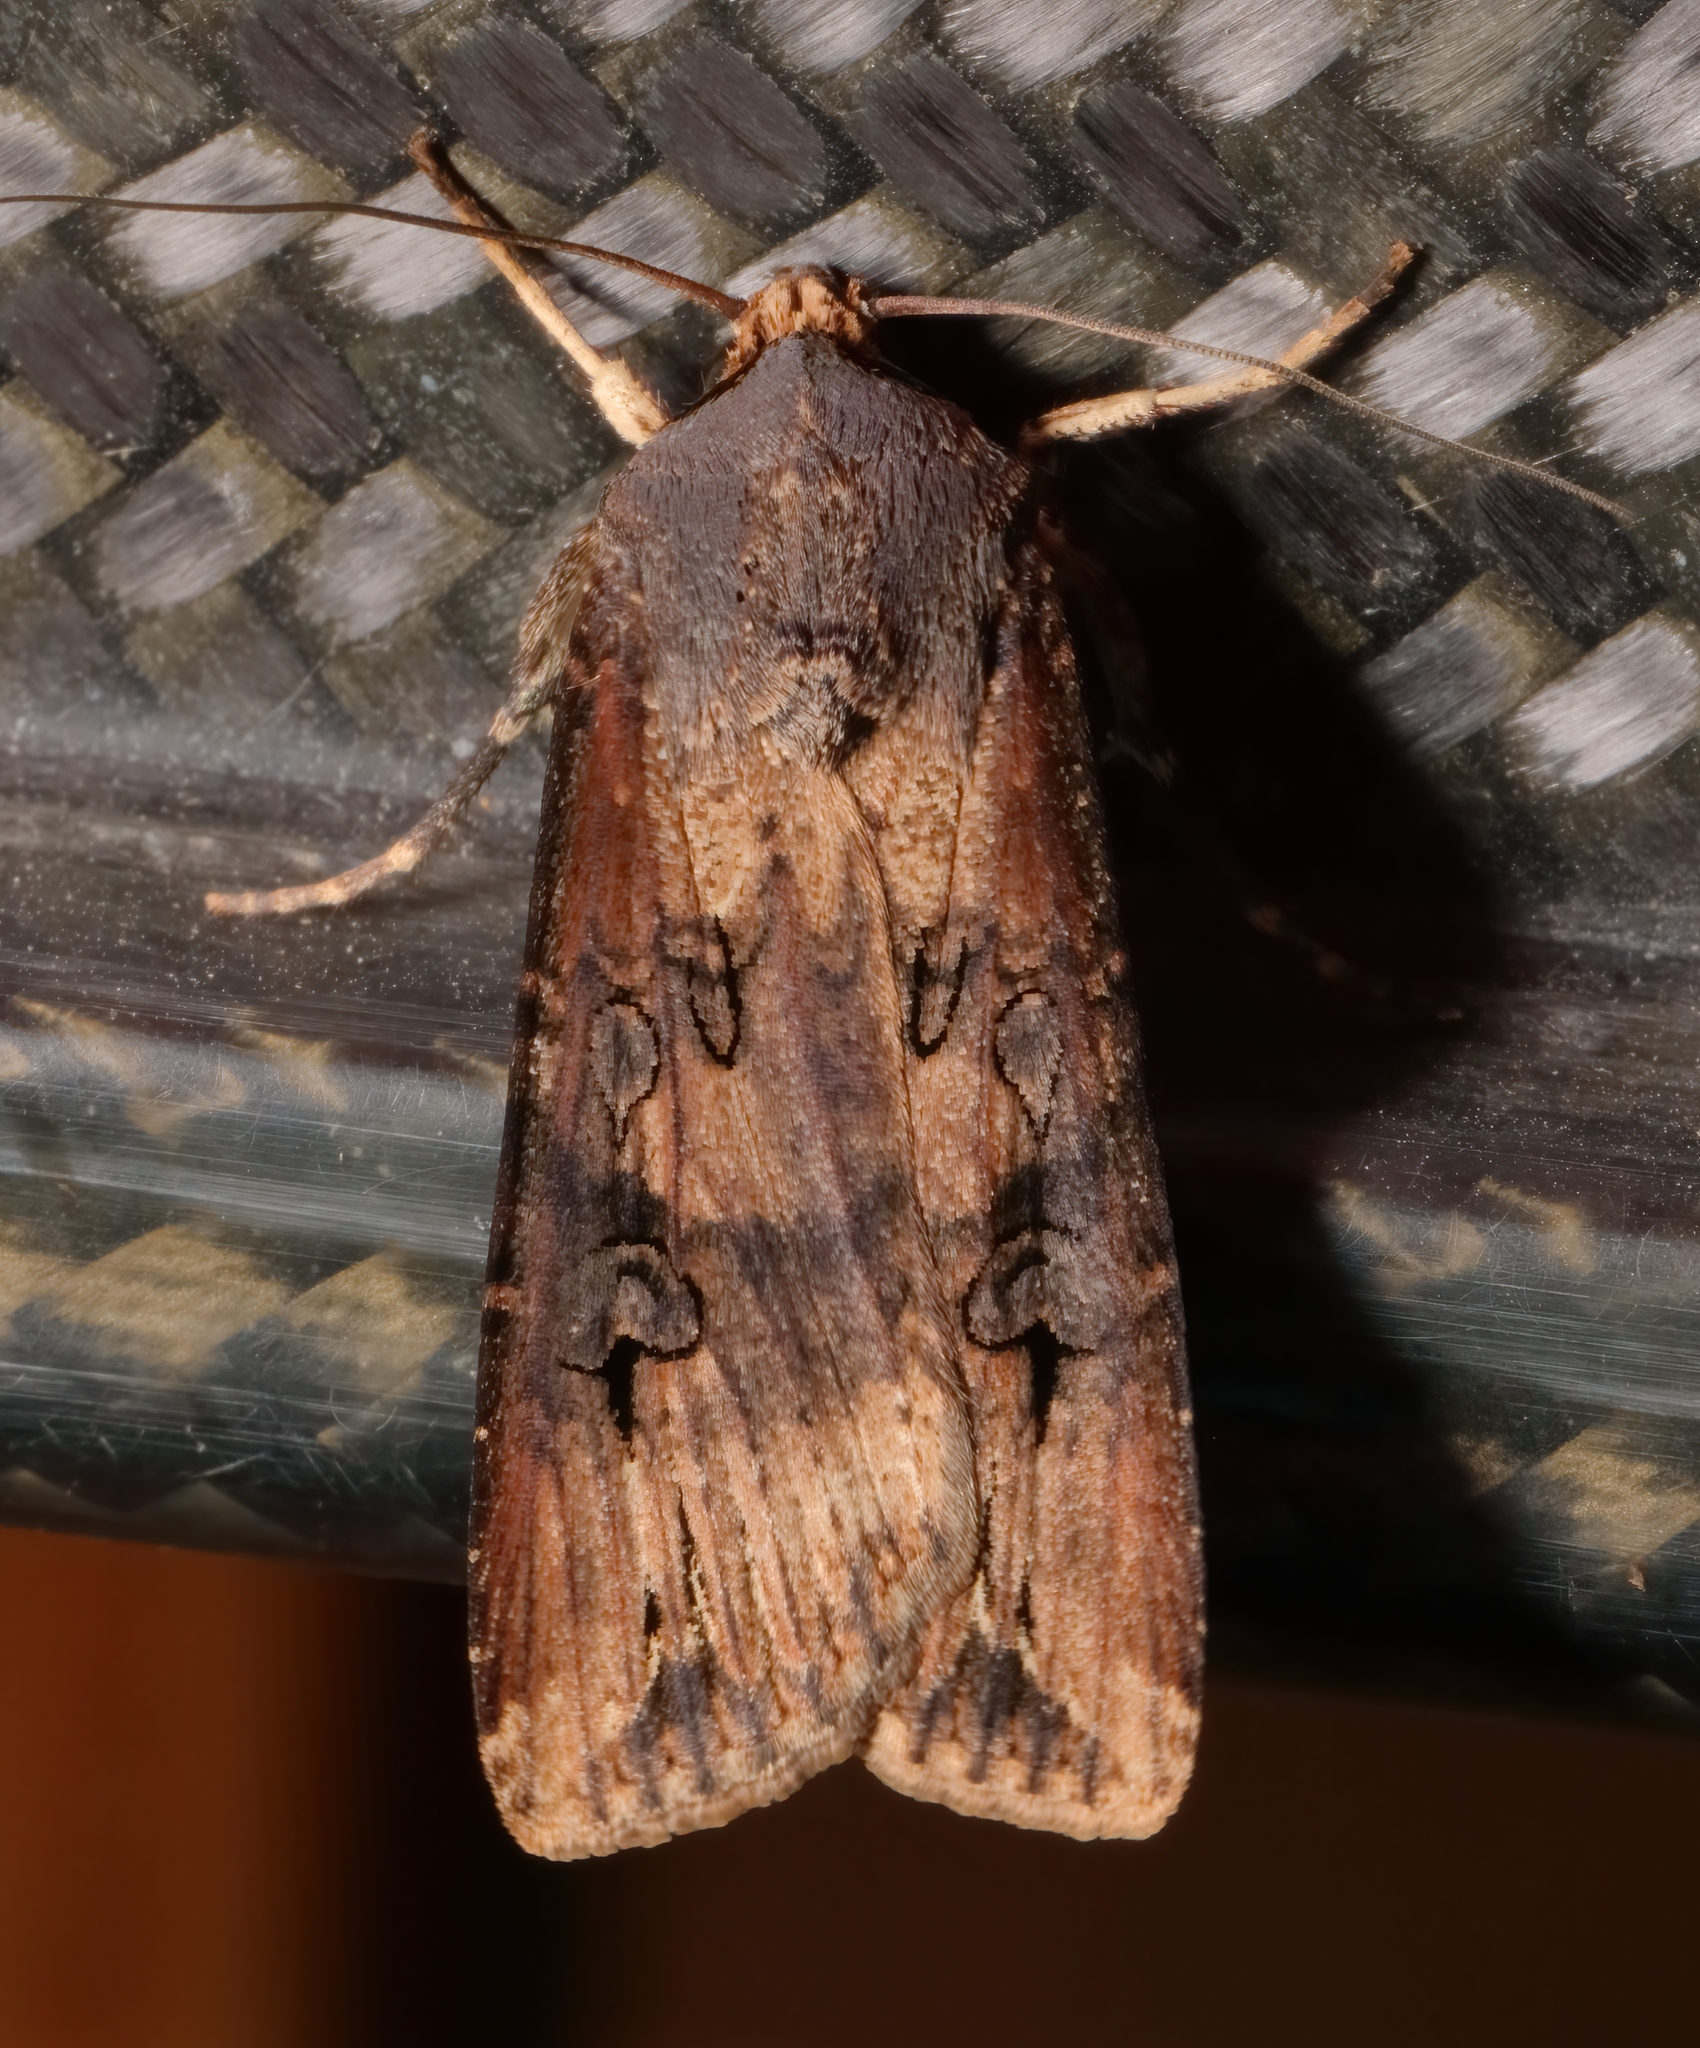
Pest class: cutworms